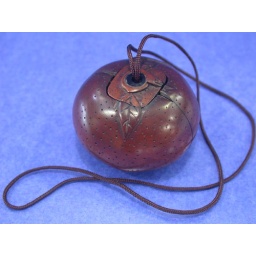
orange1111166c pig in orange a